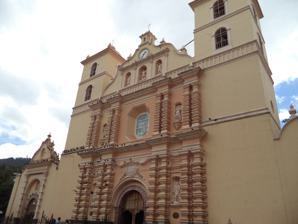
Building: Tegucigalpa Cathedral
Country: Honduras
Year built: 1786
Church in Tegucigalpa, Honduras St. Michael the Archangel Cathedral Catedral de San Míguel Arcángel Location Tegucigalpa Country Honduras Denomination Roman Catholic Church History Cult(s) present Roman Catholic Architecture Architectural type Baroque Years built 1763-1786 Administration Province Francisco Morazan The St. Michael the Archangel Cathedral ( Spanish : Catedral Metropolitana de San Míguel Arcángel ) is a Catholic temple in Tegucigalpa , Honduras . It is well known for being the biggest Catholic church during colonial times and one of the most well preserved historical buildings in Honduras. History On the left side of the lithograph you can see part of the disappeared La Limpia de la Inmaculada Concepción colonial church, the structure still existed when the cathedral had already been finished, this is the only visual record of its existence. 19th century litograph by William Eleroy Curtis . In 1746, a fire consumed the temple dedicated to the town of Tegucigalpa named as Iglesia de La Limpia de la Inmaculada Concepción who was the church of the central park of Tegucigalpa. It is when the Bishop of Honduras Diego Rodriguez de Rivas y Velasco, at that time apostolic hierarch in the city of Comayagua , in 1756 ordered the construction of a new temple on the same site, charging that objective the priest Jose Simeon Zelaya Cepeda. The parish of St. Michael the Archangel was founded in 1763, while the cathedral began to be built between 1765-1786 by Father Jose Simeon Zelaya Cepeda, who had studied in the Tridentine College of Comayagua, the architect was Joseph Gregory Billzarian Quiroz, of Guatemalan origin; the work was consecrated and inaugurated by Fray Antonio de San Miguel in 1782. In 1858 after the mayor's office of Tegucigalpa decided to demolish the remains of the old church that was now in the let side of the cathedral. The only evidence of its existence are archives belonging to the Tegucigalpa diocese and a lithograph from 1857 showing the Tegucigalpa plaza and said church on the left side, after its demolition the wasteland was used to build new buildings. View of the Cathedral of Tegucigalpa in 1904. The cathedral would survive the Honduran civil wars of 1919 and 1924 , where various buildings in Tegucigalpa would be damaged by bullets, however the temple managed to survive this tragedy. Between 1934 and 1938, a long process of restoration of the building began, seeking to preserve the artistic works inside. Being in 1934, the Honduran painter Teresa Victoria Fortín Franco the person who worked together with the teacher Alejandro del Vecchio in the decoration and restoration of some works of the cathedral church of Tegucigalpa. Over the decades, archaeological excavations began inside the temple to understand the techniques of its constructiond unring the 18th century. In recent years, its original salmon color was restored, and the latest restoration work was a remodeling of its interior as well as its side patios. Architecture The golden altarpiece from the 18th century inside the cathedral. The building is about 60 meters long, 11 wide and 18 high, it has a single vaulted body and its dome reaches 30 meters high. The style of the architecture is Baroque . In 1788 the religious painter José Miguel Gómez also graduated from the Tridentino College of Saint Agustin of Comayagua finished the painting work in the Cathedral, his works being the following: "Holy Family", " Holy Trinity ", "Saint John of Colazan" and "the Holy Supper ”The“ Four Evangelists ”were painted adorning the vault. These works were carried out by agreement with Bishop Fray Diego Rodrigo de Rivas, in the "rockery" style is the Main Altarpiece and the silver front of the main altar without forgetting the beautiful sculpture of San Miguel, in the back of the cathedral there is a courtyard with an altar in honor of the Virgin of Lourdes. An earthquake in 1823 caused severe damage in the cathedral, which is why it was closed for repair for six years. In 1934, the Honduran painter Teresa Victoria Fortín Franco, worked together with the teacher Alejandro del Vecchio in the decoration and restoration of some works of the Cathedral Church of Tegucigalpa. The Cathedral of San Miguel de Tegucigalpa is one of the oldest and most important buildings in the city that is preserved to this day in good general condition. The building has a place in Honduran history that is not limited to the sphere of influence of the city of Tegucigalpa but to the entire country, being the most renowned and traditional church since the beginning of the 20th century. Being an old building, a proposal was made to restore the interior, the atrium, the side courtyards and the façade: the project has been carried out by the Department of Anthropological Research through the Archeology Section of the Honduran Institute of Anthropology and History. Historical figures buried in the cathedral Some figures of historical relevance that are buried in the cathedral are: Presbyter José Simón Zelaya Cepeda, builder of the cathedral. Priest José Trinidad Reyes , founder of the Honduran National University. General José Santos Guardiola , President of the State of Honduras. General Manuel Bonilla, President of the Republic of Honduras. Bishop José María Martínez y Cabañas, first hierarch of the Archdiocese of Tegucigalpa National Monument The cathedral was declared a National Monument according to Legislative Decree No. 8 issued in July 1967, according to the petition made before the Chamber of Deputies by the then Archbishop of Honduras, Monsignor Héctor Enrique Santos Hernánde Gallery Pulpit Chapel St. Michael Archangel statue Left entrance Colonial fountain Right entrance See also Roman Catholicism in Honduras St. Michael's Church Immaculate Conception Cathedral, Comayagua References